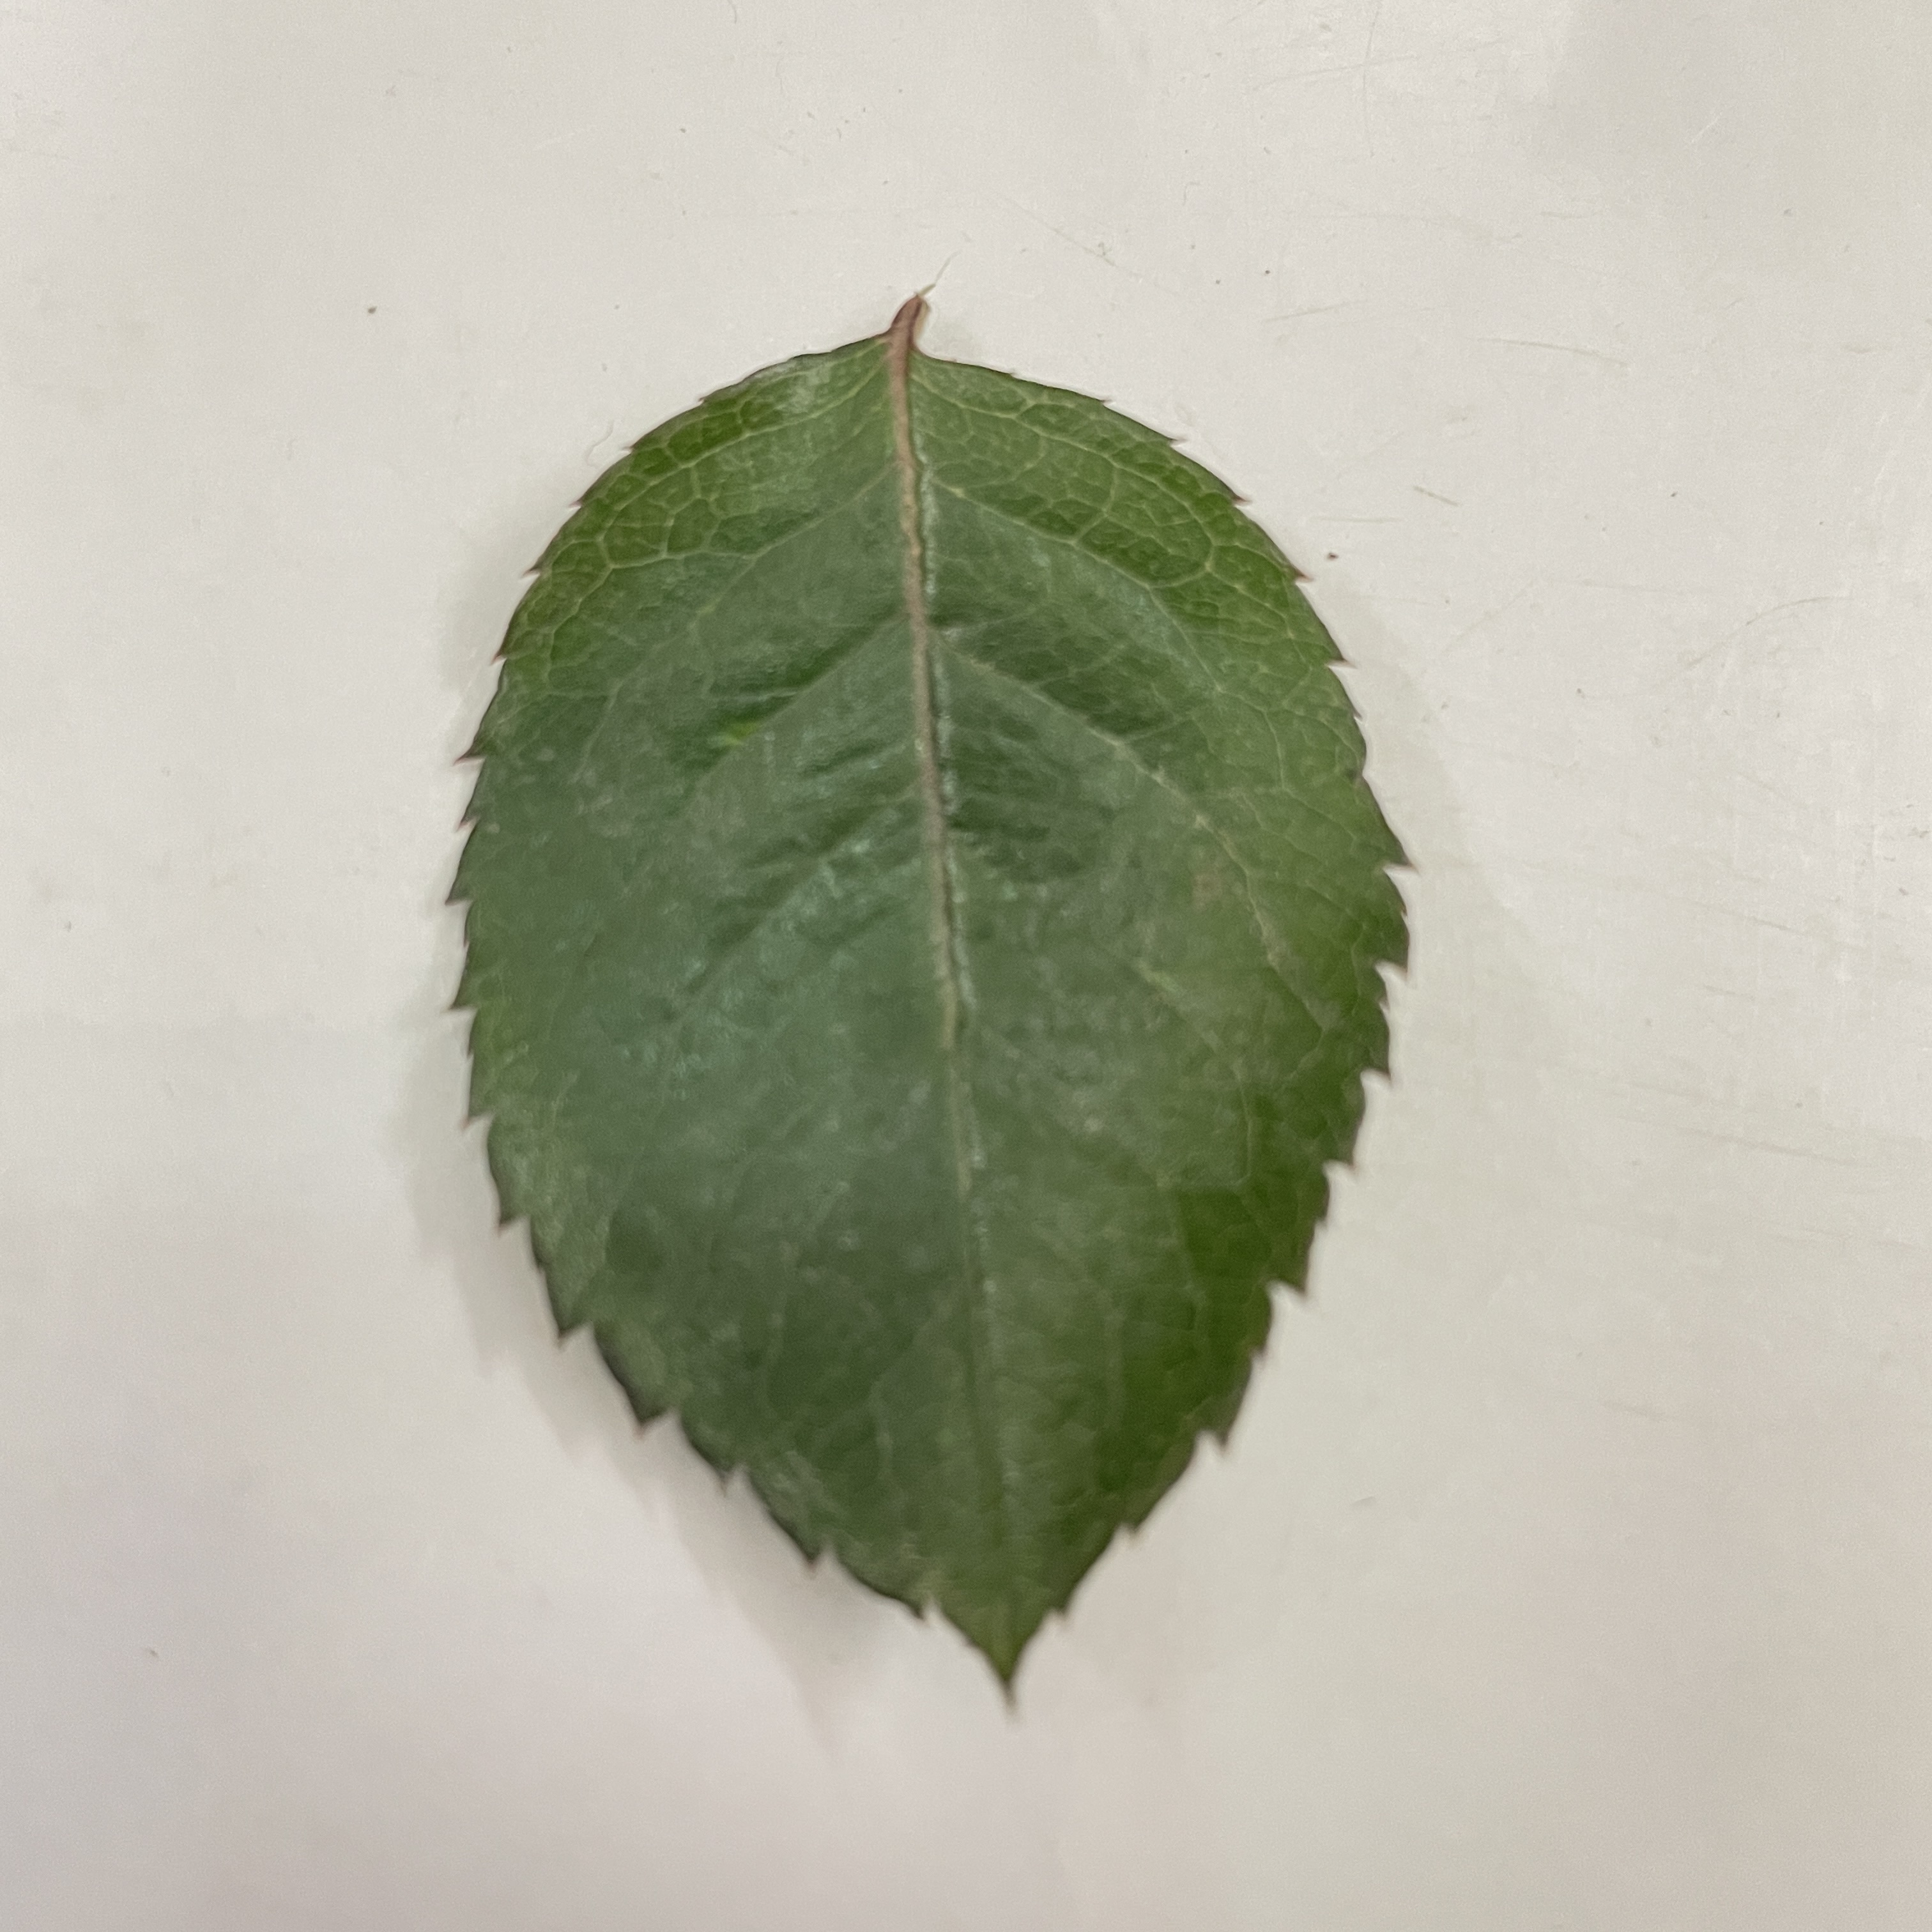
Label: Healthy Leaf